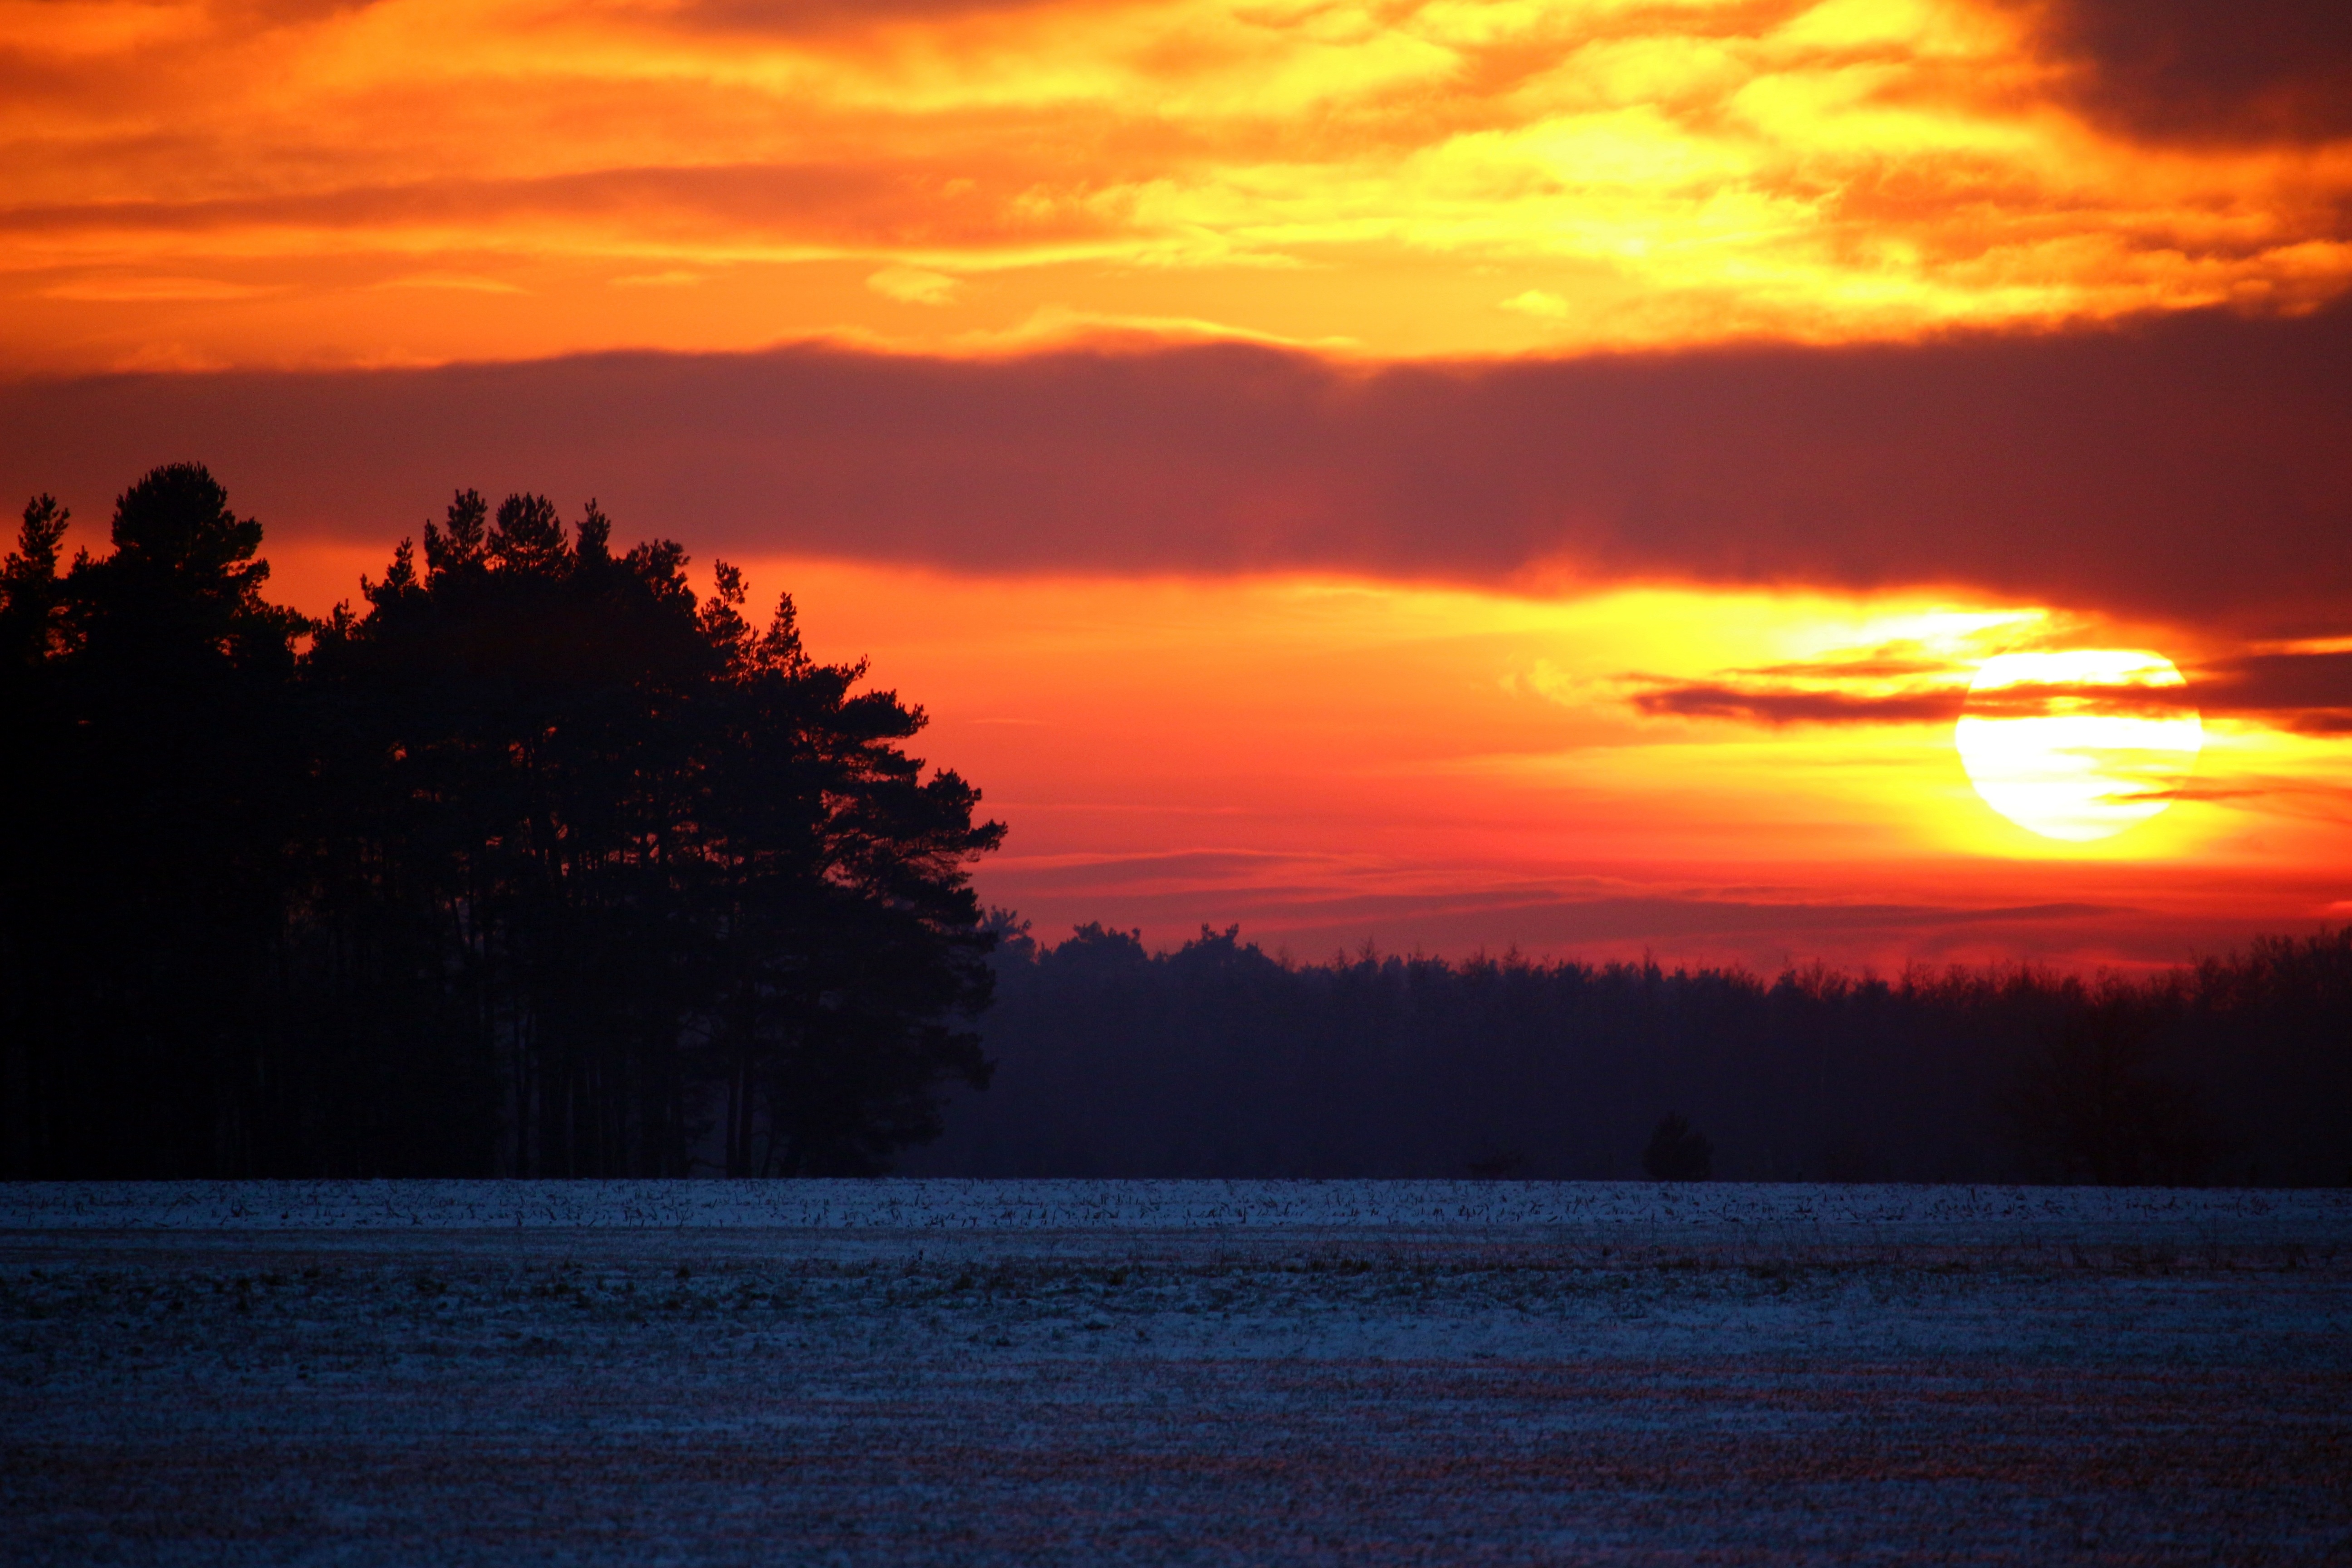
sea, horizon, snow, winter, cloud, sky, sun, sunrise, sunset, sunlight, morning, dawn, atmosphere, dusk, evening, wintry, afterglow, evening sky, snow landscape, red sky at morning